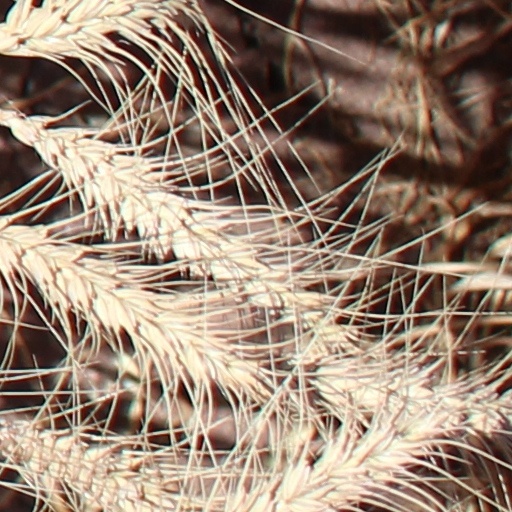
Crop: wheat